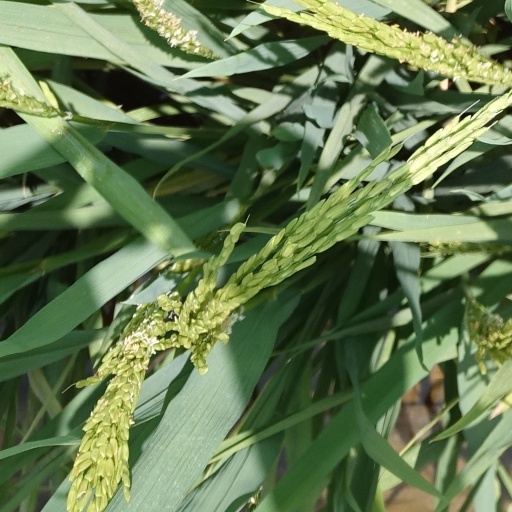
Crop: rice